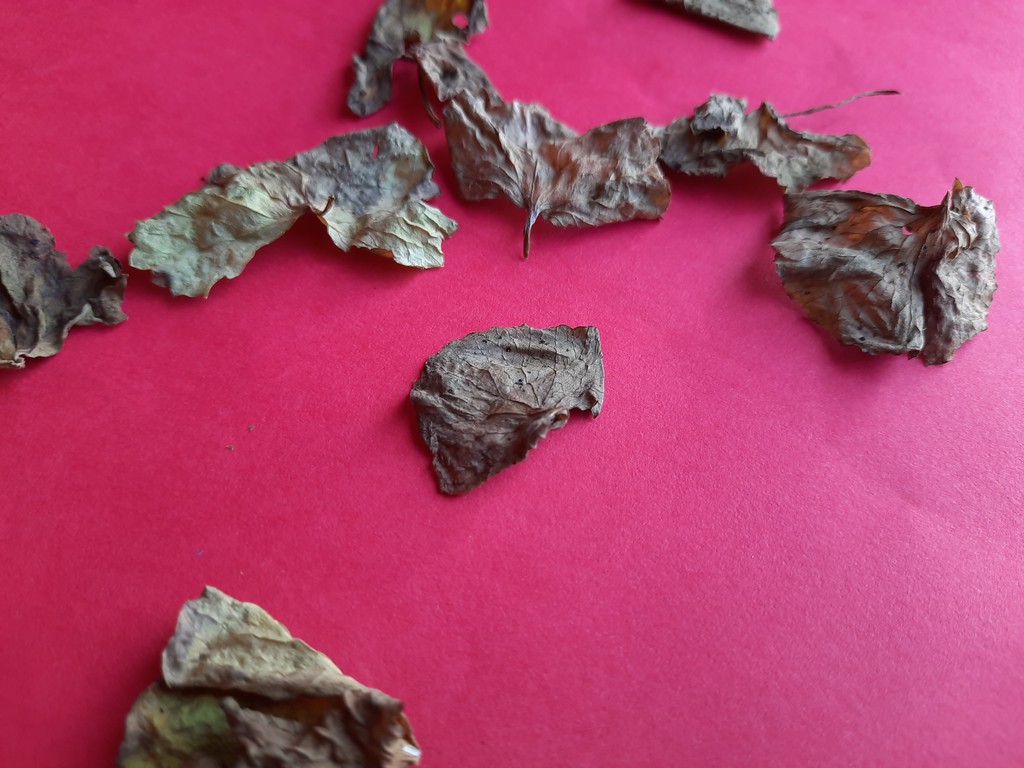
Label: Dried